Lefteris Valakas

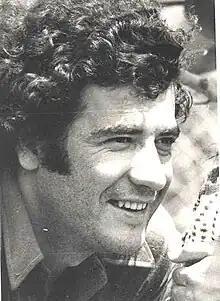
Lefteris Valakas

Lefteris (Eleftherios) Valakas (8 May 1944 – November 1982) was a Greek sculptor. He was born in the village of Pyrgos on Tinos island in Greece. Valakas after concluding his basic education in Pyrgos, enrolled in the School of Fine Arts of Pyrgos. After graduating, he continued his studies in the respective school of Athens, Athens School of Fine Arts, for two years. After receiving scholarship by the Evangelistria Institution of Tinos, he concluded the studies in sculpture in the École Nationale Supérieure des Beaux-Arts in Paris.